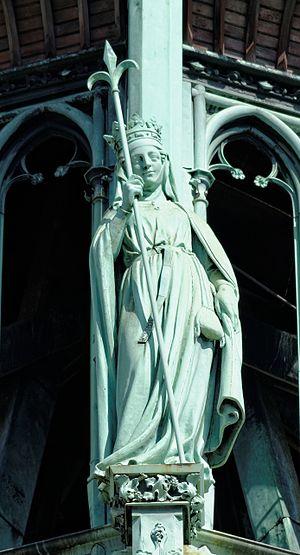
Cathédrale Saint-Bénigne. Statue de la flèche représentant Alix de Vergy
Alix de Vergy, fille de Hugues de Vergy, seigneur de Vergy, et de Gillette de Trainel, fut duchesse de Bourgogne en devenant la deuxième épouse du duc Eudes III.